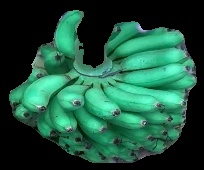
Variety: rasbale
Grade: grade1